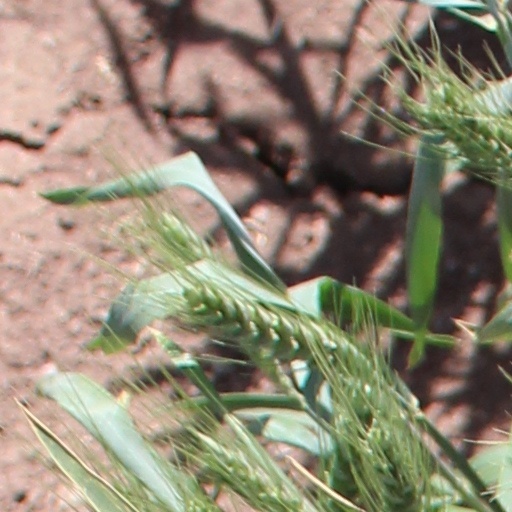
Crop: wheat